Howard DGA-4

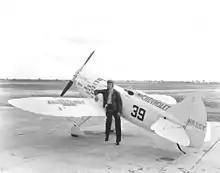
Howard DGA-5 "Ike"/"Miss Chevrolet" NR56Y

In 1932 work started on a larger follow-on racer to Howard's "Pete" racer. Both aircraft were built to ATC design requirements for ATC racing that never came about.